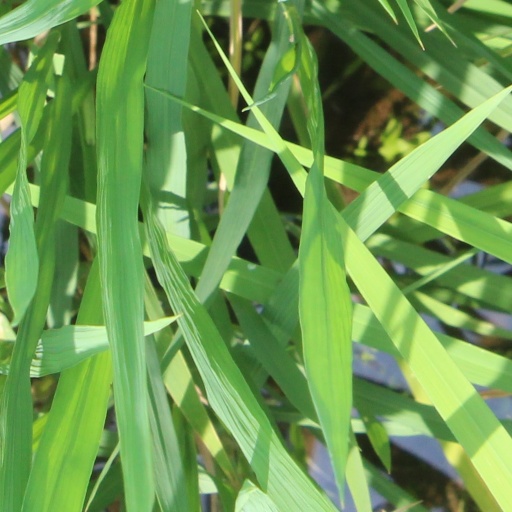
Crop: rice